Spiritual warfare

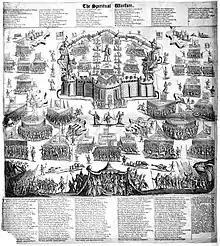
"The Spiritual Warfare", a print by Martin Droeshout depicting the Devil's army besieging a walled city, held by a "Christian Soldier bold" guarded by figures representing the Christian virtues. It has been suggested that this print may have influenced John Bunyan to write "The Holy War".

Spiritual warfare is the Christian concept of fighting against the work of preternatural evil forces. It is based on the belief in evil spirits, or demons, that are said to intervene in human affairs in various ways. Although spiritual warfare is a prominent feature of neo-charismatic churches, various other Christian denominations and groups have also adopted practices rooted in the concepts of spiritual warfare, with Christian demonology often playing a key role in these practices and beliefs, or had older traditions of such a concept unrelated to the neo-charismatic movement, such as the exorcistic prayers of the Catholic Church and the various Eastern Orthodox churches. The term "spiritual warfare" is used broadly by different Christian movements and in different contexts: "by charismatics, evangelicals, and Calvinists, and applied to missiology, counseling, and women."